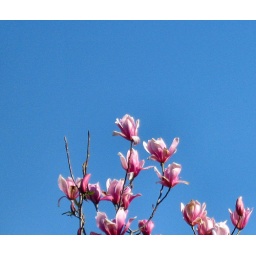
...magnolia tree seen in full spring dress during my Tuesday morning walk yesterday